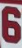
Number: 6